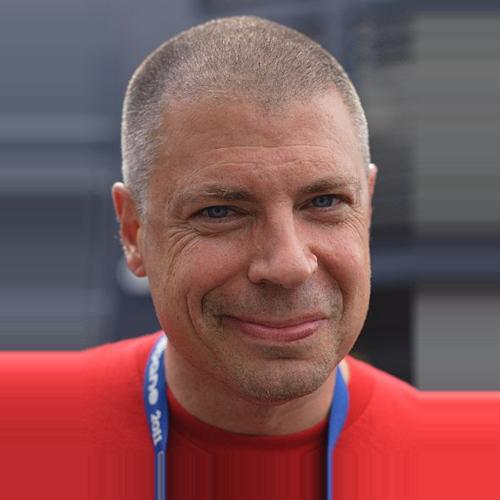
Age: 48